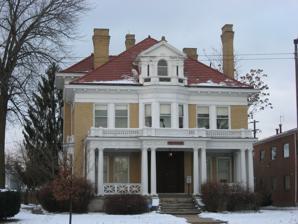
Building: Hanna House
Country: United States of America
Year built: 1900
Historic house in Ohio, United States United States historic place Hanna House U.S. National Register of Historic Places Interactive map highlighting the building's location Location 1021 E. Broad St. , Columbus, Ohio Coordinates 39°57′54″N 82°58′24″W / 39.96504°N 82.97345°W / 39.96504; -82.97345 Built 1900 Architectural style Colonial Revival MPS East Broad Street MRA NRHP reference No. 79001835 Added to NRHP April 19, 1979 The Hanna House is a historic house in Columbus, Ohio , United States. The house was built in 1900 and was listed on the National Register of Historic Places in 1979. The building and its carriage house were built for James B. Hanna, president and co-founder of the Hanna Paint Company. The Hanna House was built at a time when East Broad Street was a tree-lined avenue featuring the most ornate houses in Columbus. The house remained in the Hanna family until 1975, and afterwards became an insurance office. The building is also part of the 21st & E. Broad Historic Group on the Columbus Register of Historic Properties , added to the register in 1988. See also National Register of Historic Places listings in Columbus, Ohio References